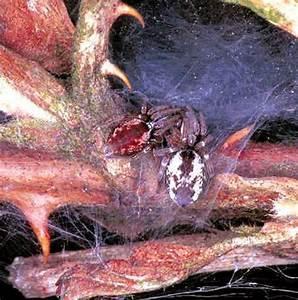
spider